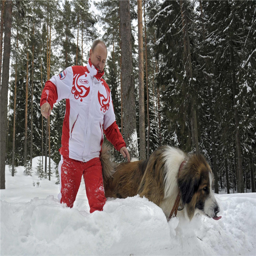
politician plays with dogs on the snow